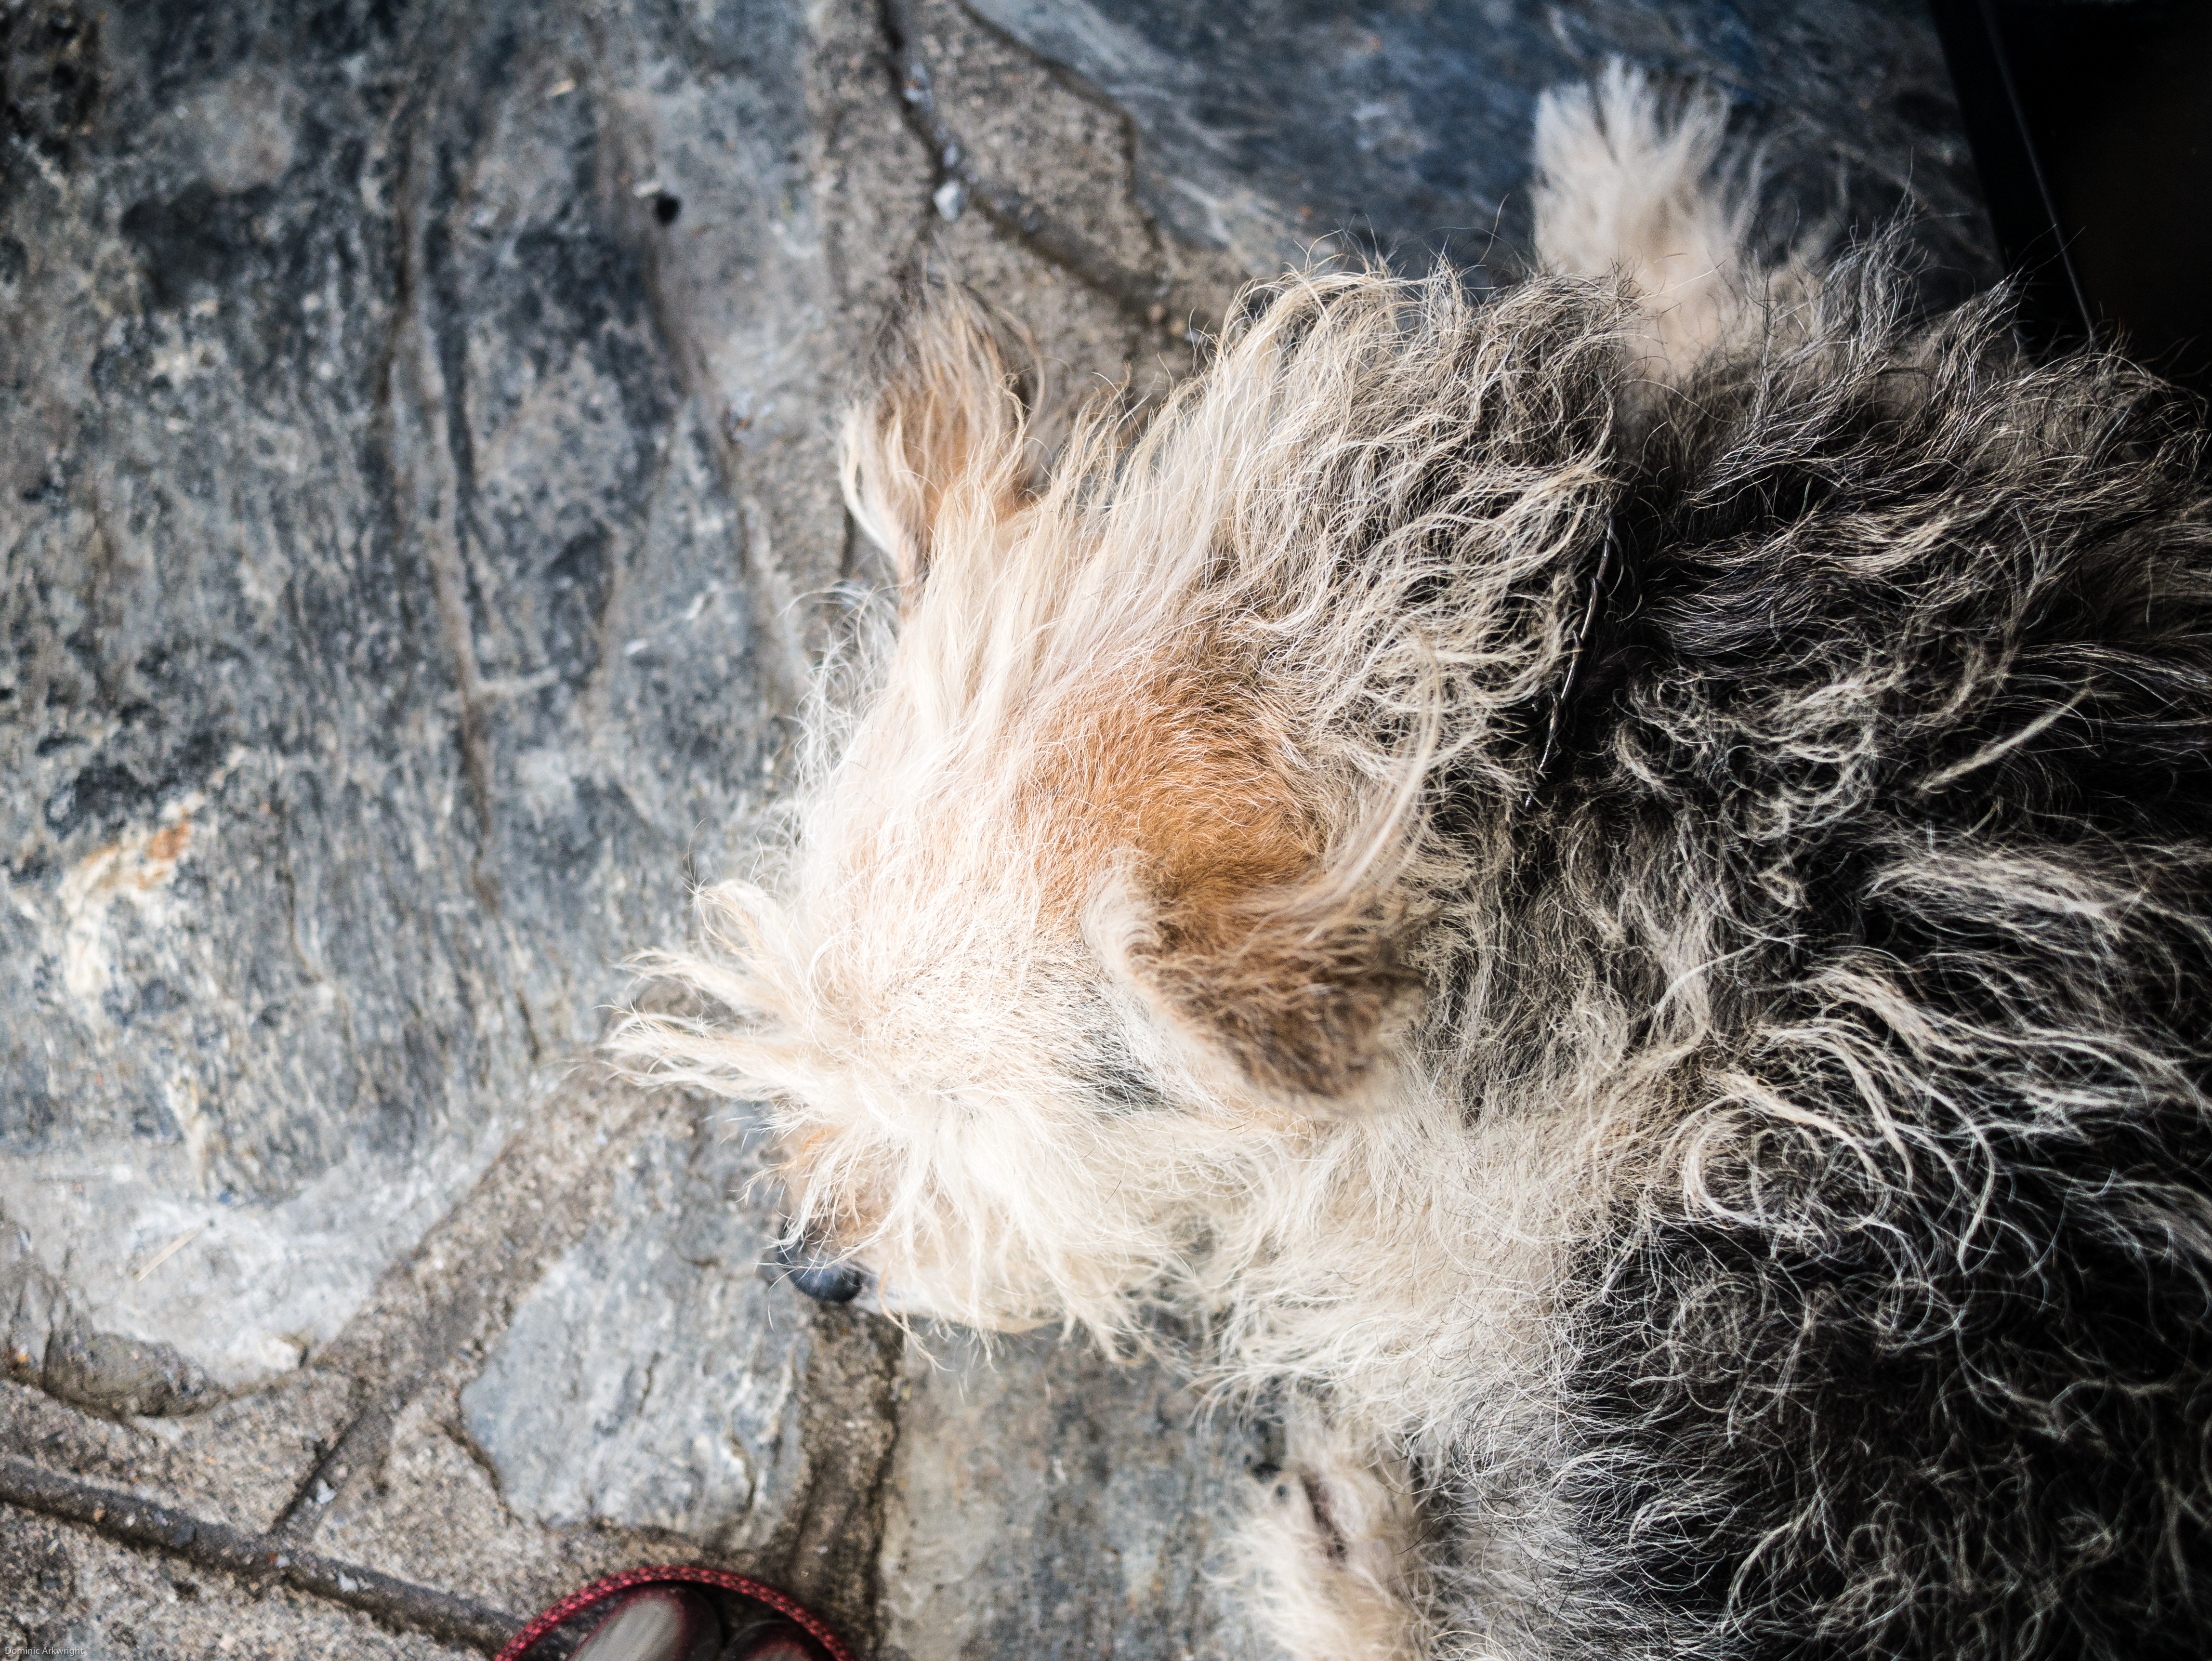
fur, mammal, close up, dog like mammal